Bundenbach

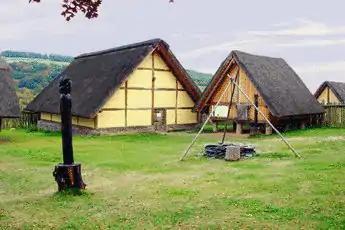
Reconstructed Celtic heights settlement

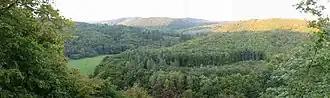
Hahnenbach valley

Bundenbach is an "Ortsgemeinde" – a municipality belonging to a "Verbandsgemeinde", a kind of collective municipality – in the Birkenfeld district of Rhineland-Palatinate, Germany. It belongs to the "Verbandsgemeinde" Herrstein-Rhaunen, whose seat is in Herrstein.